List of mammals of the Republic of the Congo

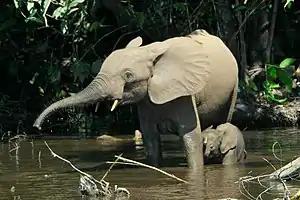
African forest elephant in the Congo Basin

The elephants comprise three living species and are the largest living terrestrial animals.